Allan Simonsen

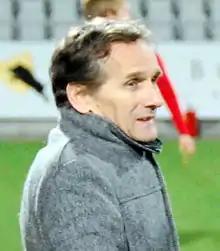
Simonsen in 2012

Allan Rodenkam Simonsen (born 15 December 1952) is a Danish former footballer and manager. He most prominently played as a striker for German Bundesliga club Borussia Mönchengladbach, winning the 1975 and 1979 UEFA Cups, as well as for Barcelona in Spain, winning the 1982 Cup Winners' Cup. Simonsen is the only footballer to have scored in the European Cup, UEFA Cup, and Cup Winners' Cup finals. Simonsen was named 1977 European Footballer of the Year.